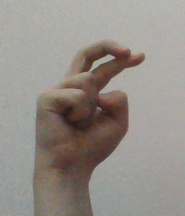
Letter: zay